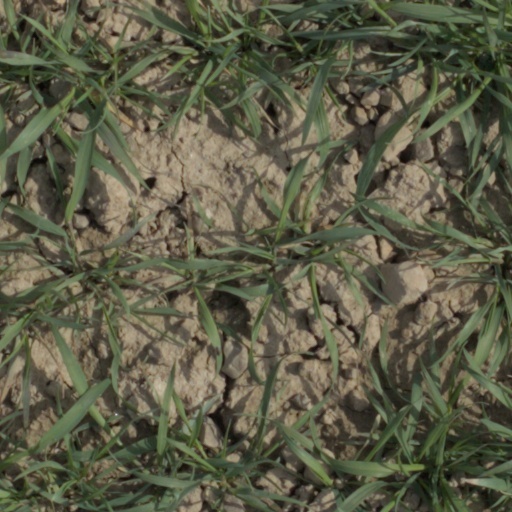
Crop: wheat